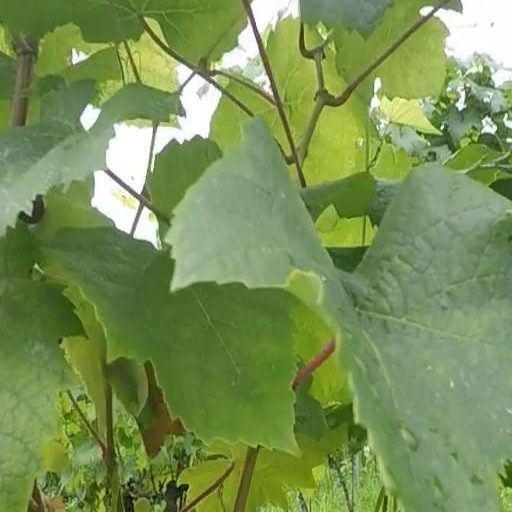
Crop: grape